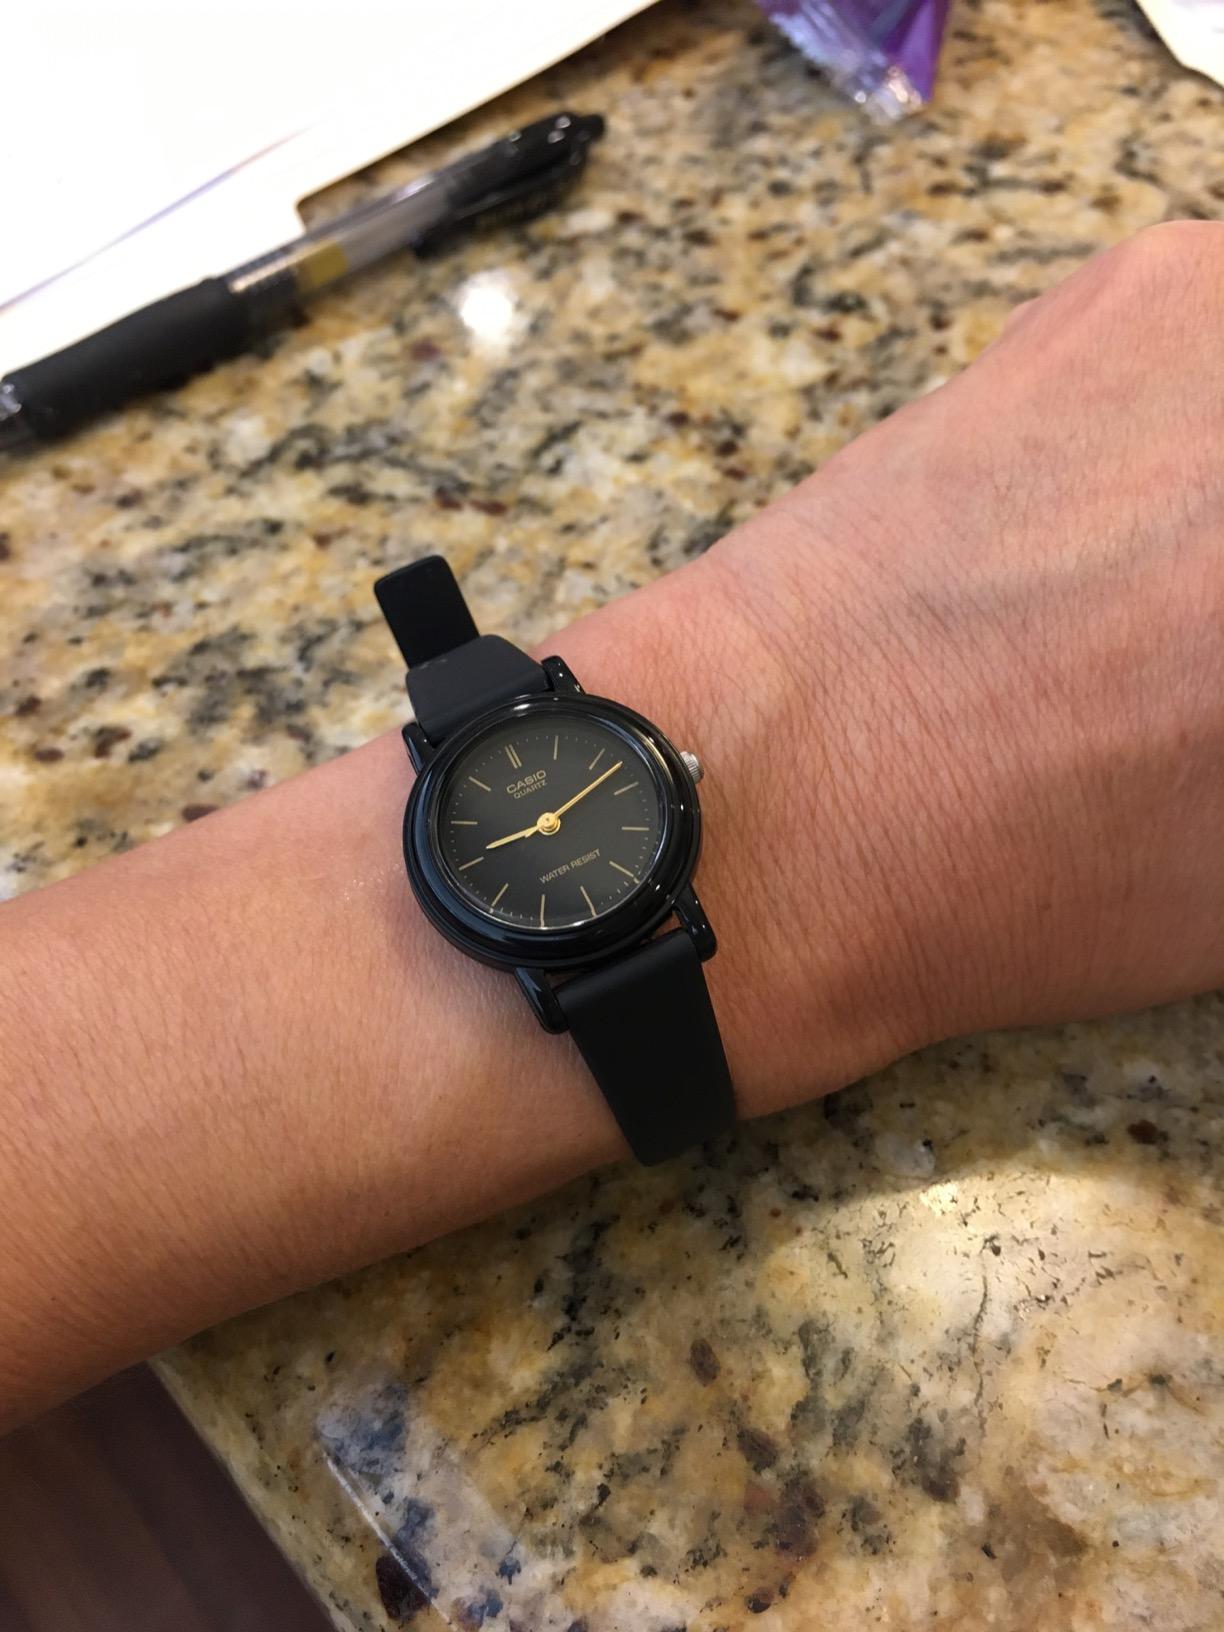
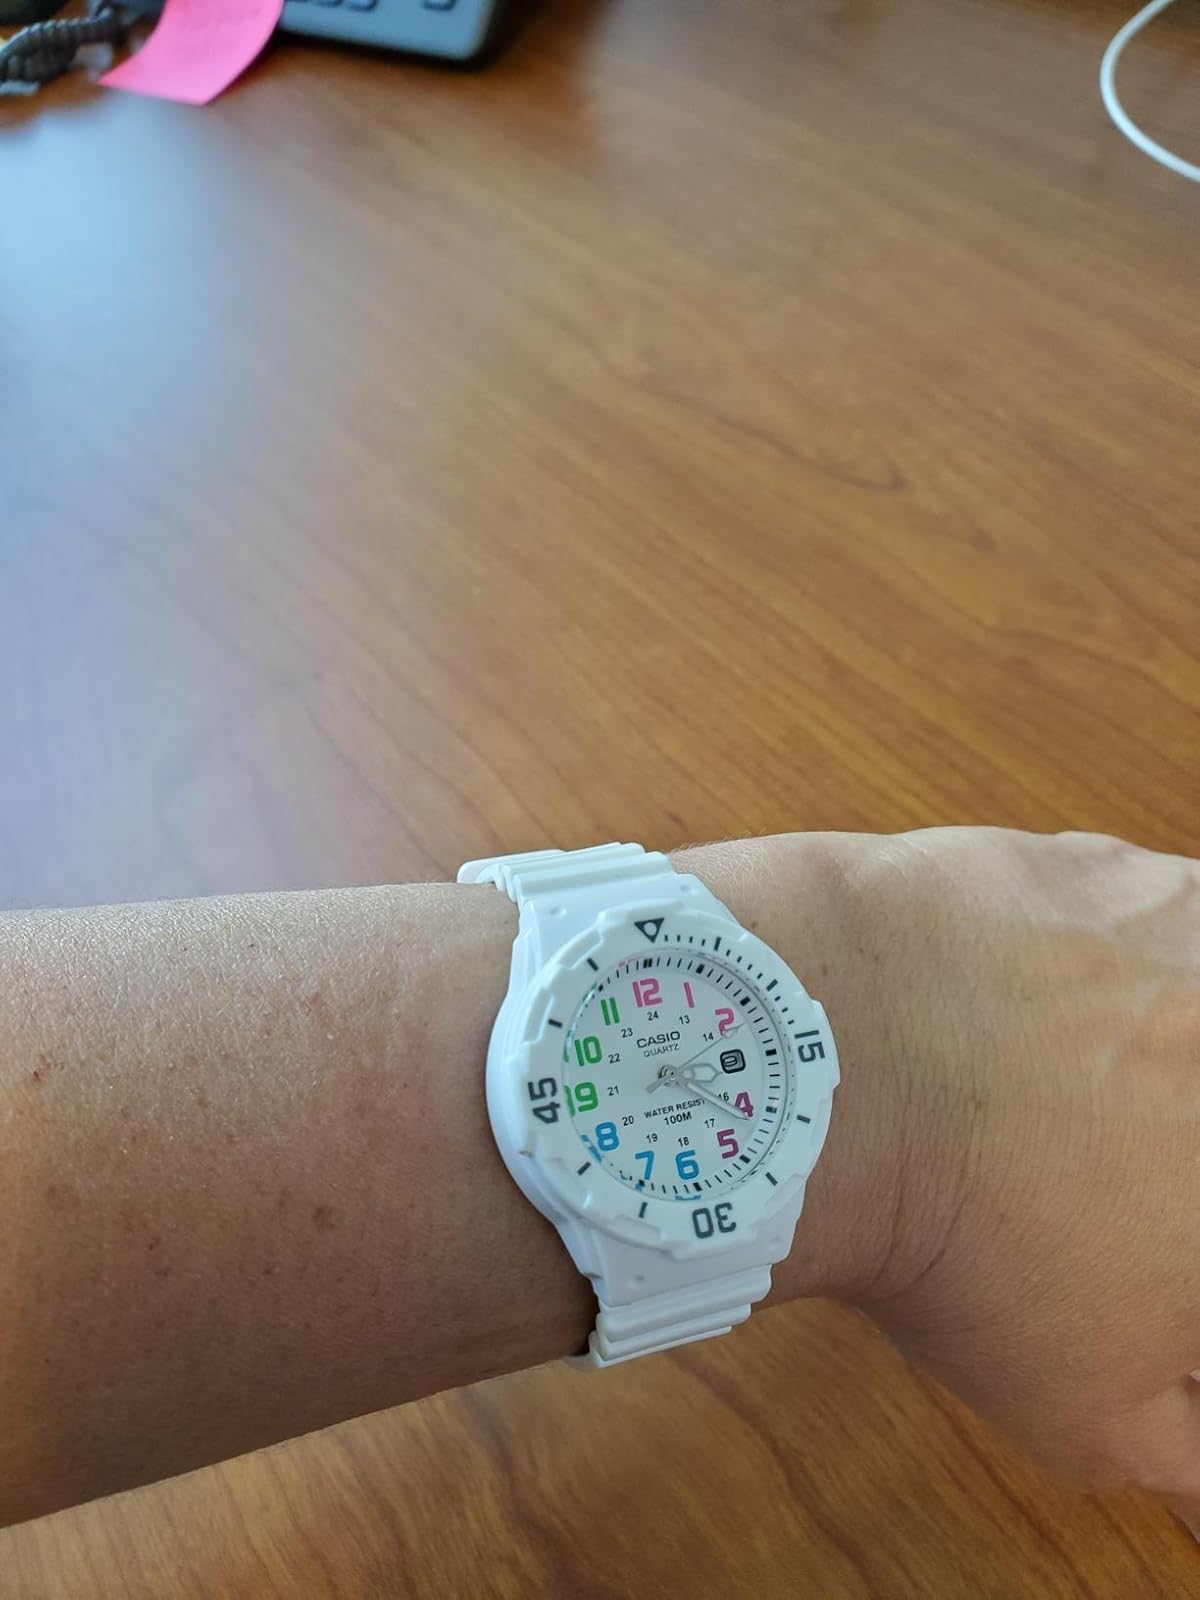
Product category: accessories_watch
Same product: no